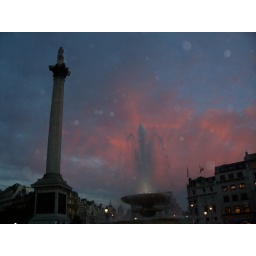
nelsons column taken at dusk shame about the water droplets on the lense , can only blame the fountains in the square